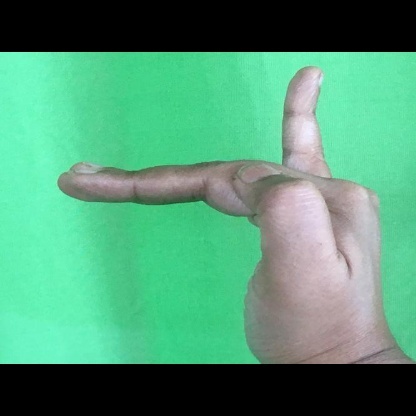
Mudra: Hamsapaksha